Helix (band)

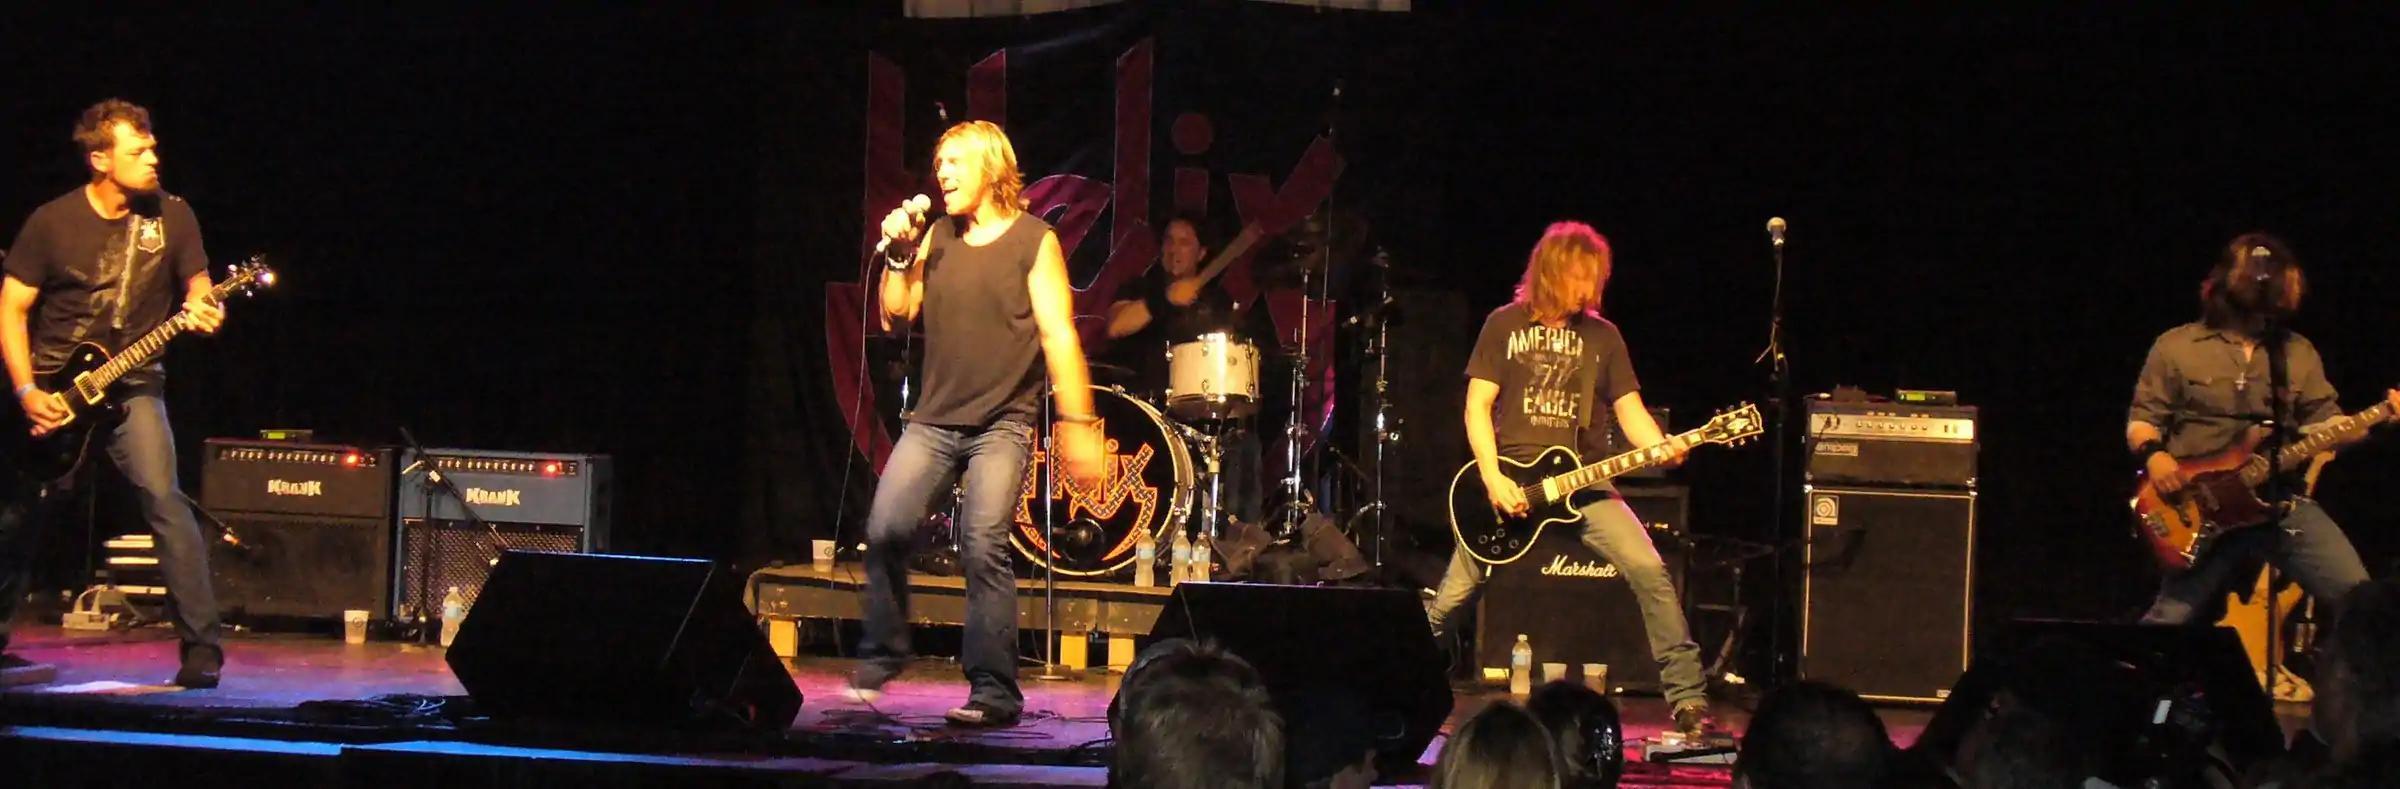
Helix in concert in 2008

Helix is a Canadian hard rock and heavy metal band. They formed in 1974, and are best known for their 1984 single "Rock You".